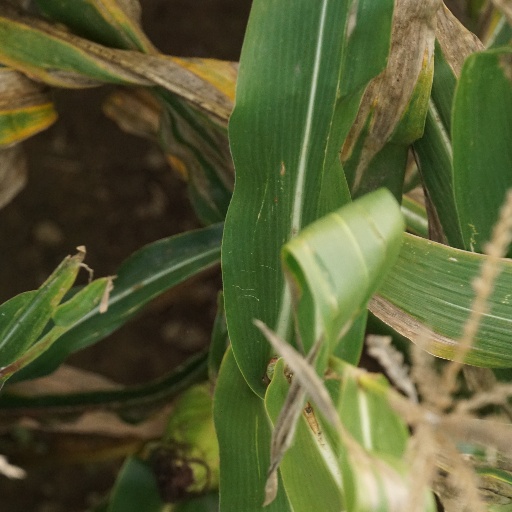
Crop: maize; corn